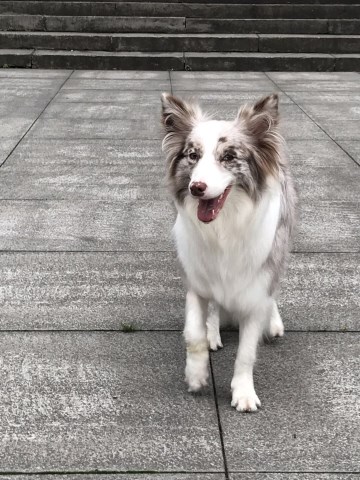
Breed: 2594-n000109-Border_collie